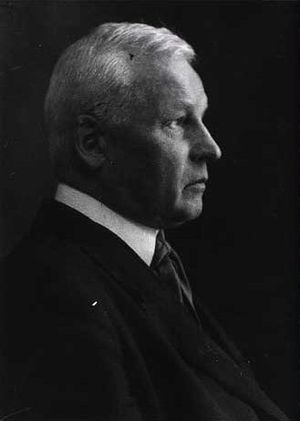
Ulrik Plesner
Ulrik Adolph Plesner var en produktiv og stilskabende dansk arkitekt, der afgørende satte præg på perioden med nationalromantik og nybarok i tiden omkring 1. verdenskrig. Han var bror til pædagogen Joh. Plesner.